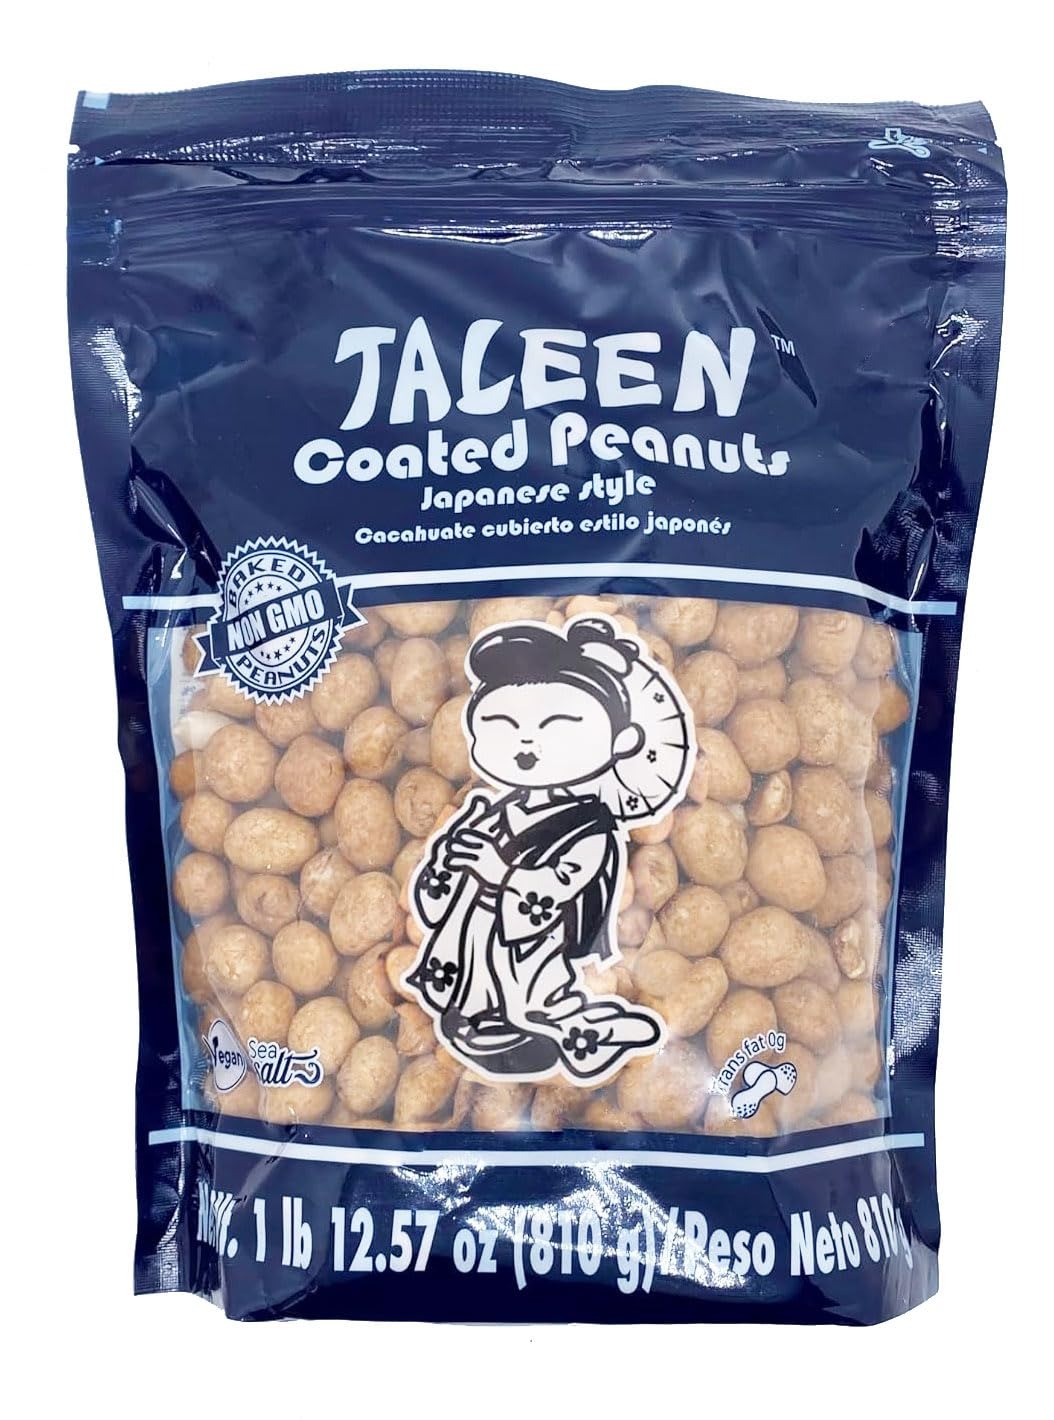
Item Name: Taleen Coated Peanuts Japanese Style 1lb 12.57oz Bag (810g)
Bullet Point 1: BAKED NON GMO
Bullet Point 2: VEGAN
Product Description: Taleen Japanese stye roasted Peanuts 1lb 12.57oz Resealable bag (810g) Crunchy flour coating over roasted peanuts
Value: 31.74
Unit: Ounce

Price: 13.245